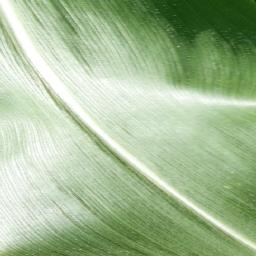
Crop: corn
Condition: (maize)_healthy